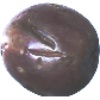
Label: Passion Fruit 1